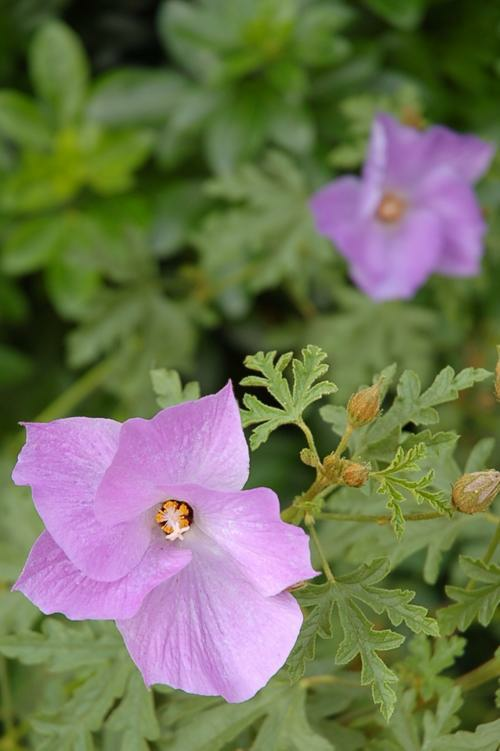
Flower: pelargonium